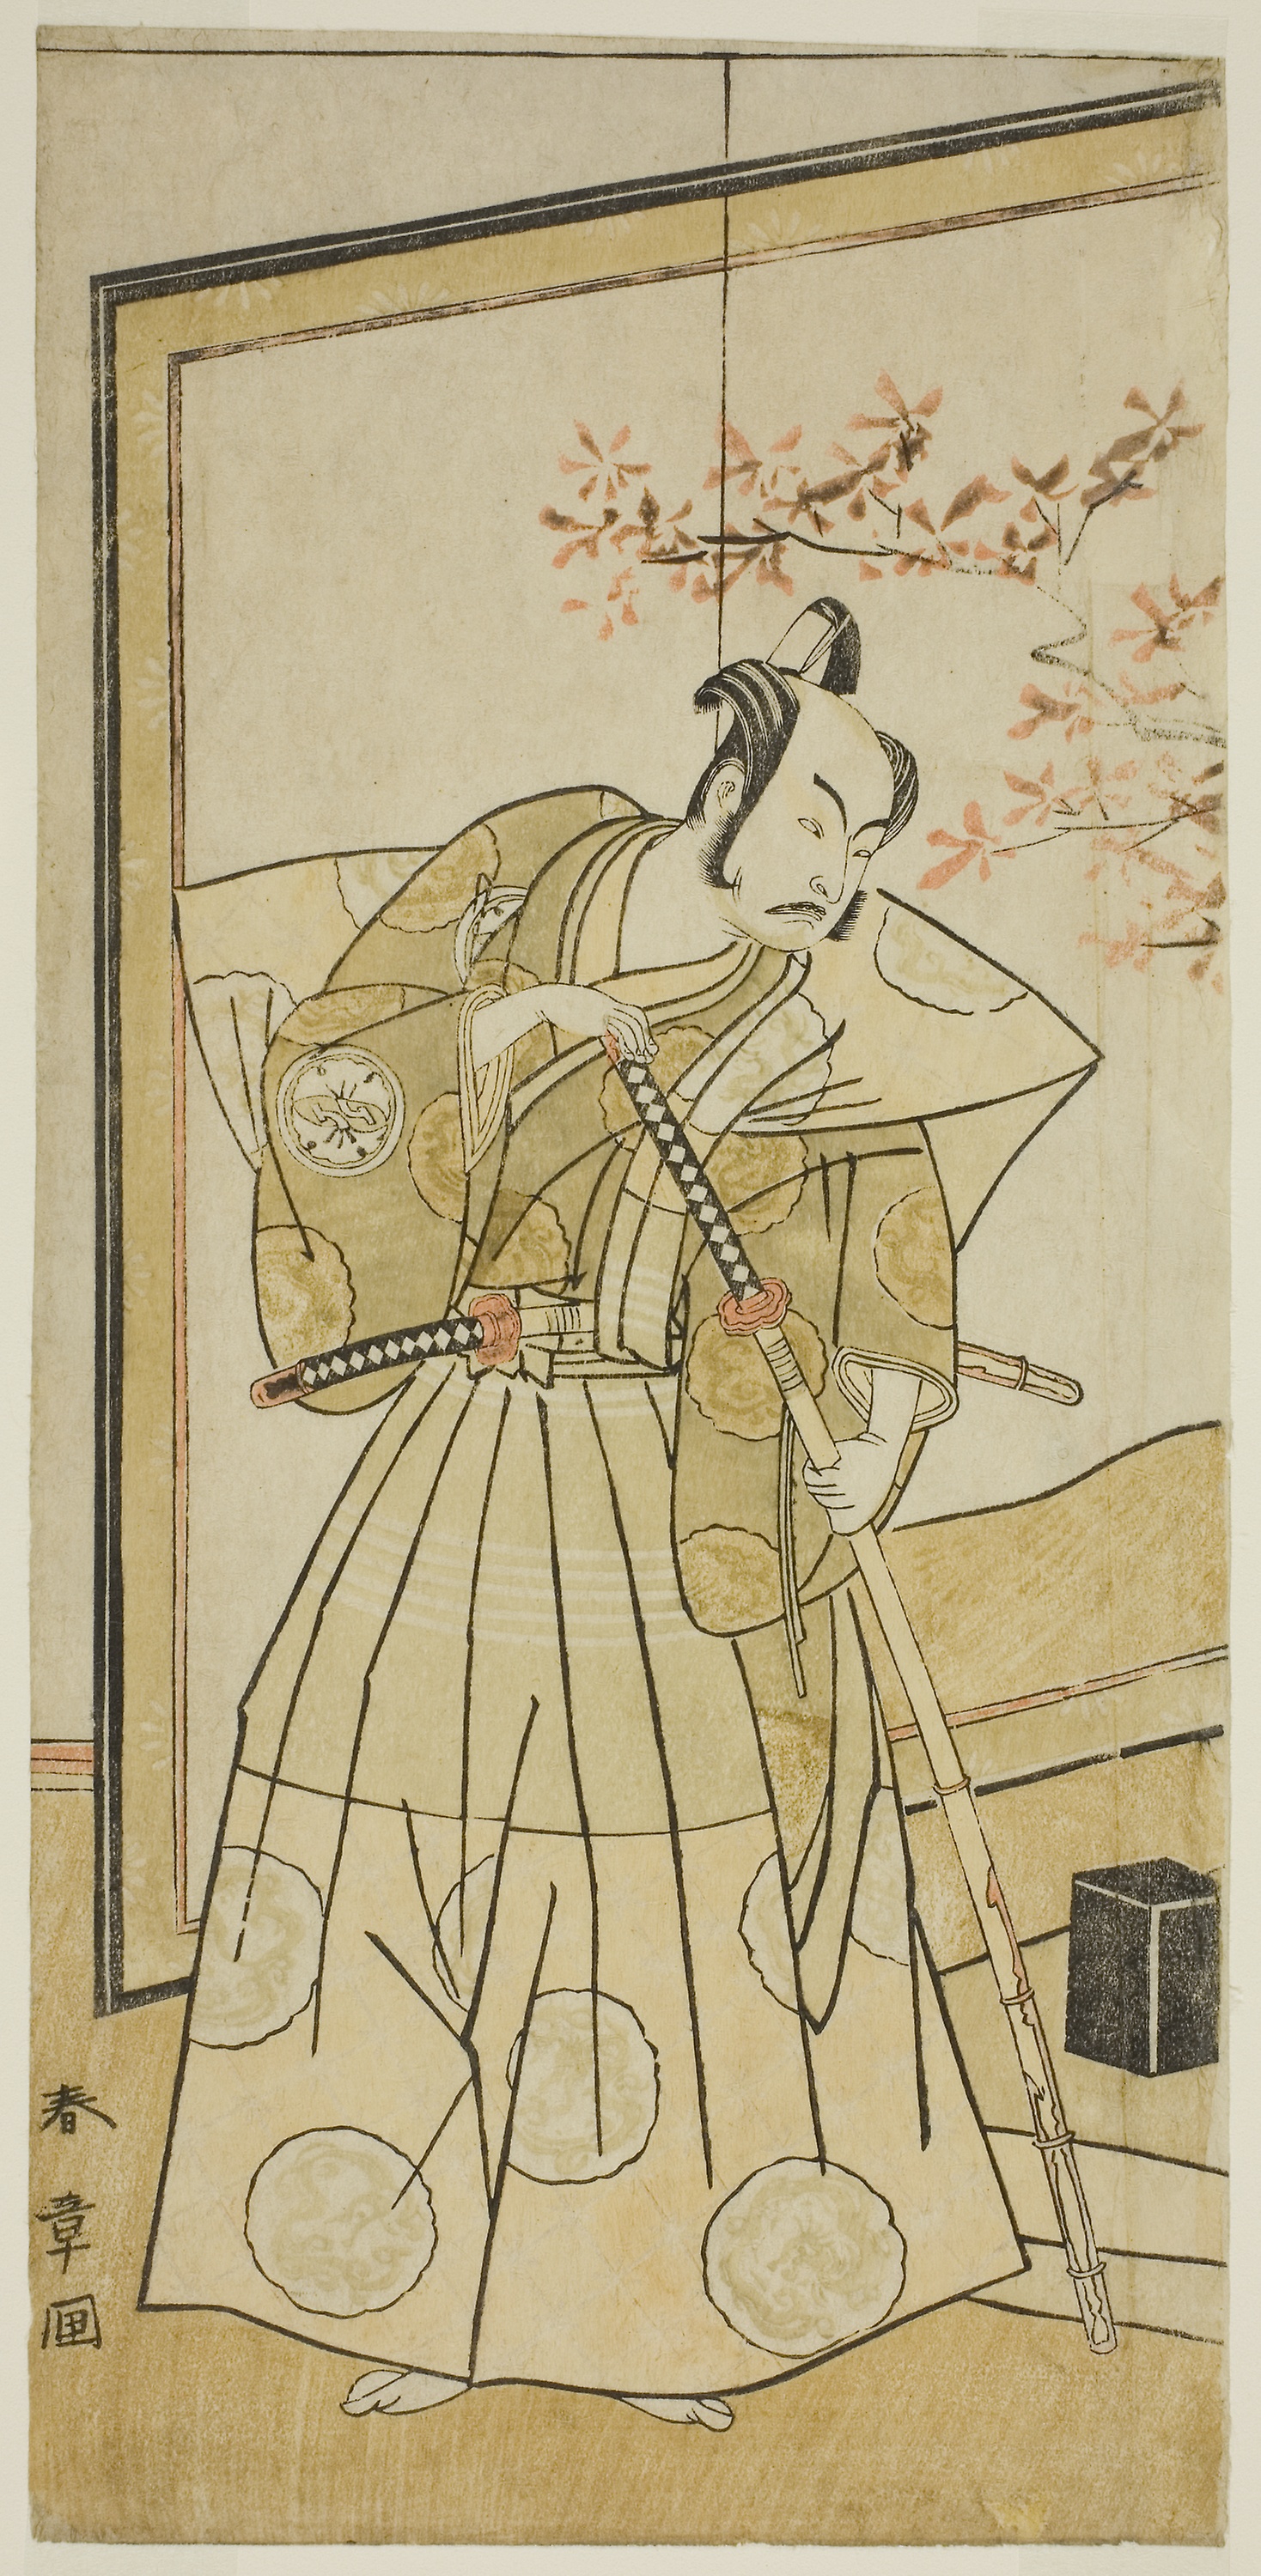
text, cartoon, art, drawing, illustration, painting, style, fictional character, costume design